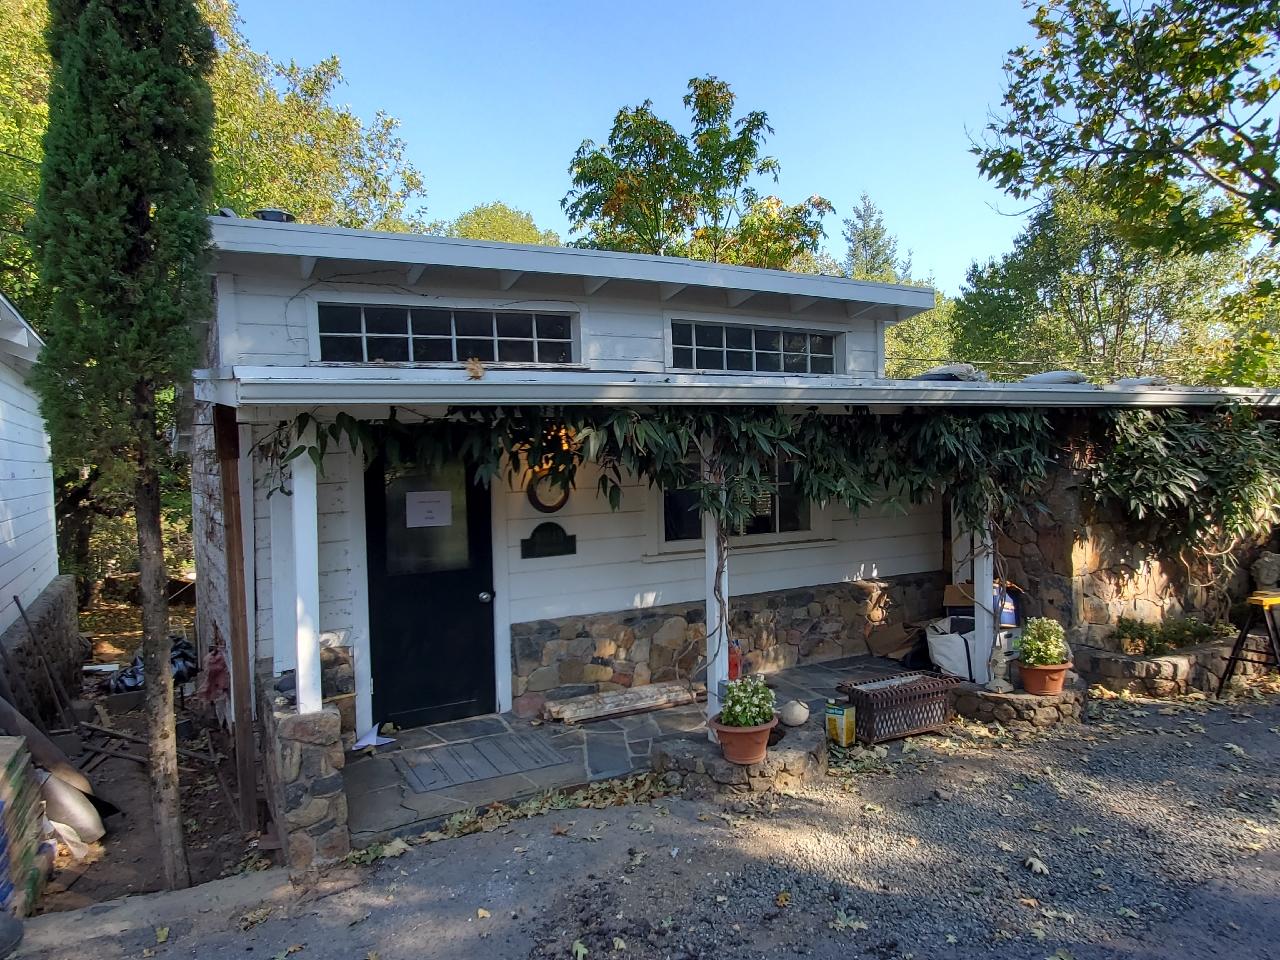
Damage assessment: no_damage